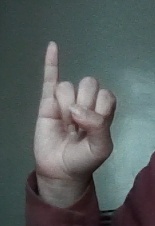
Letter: meem